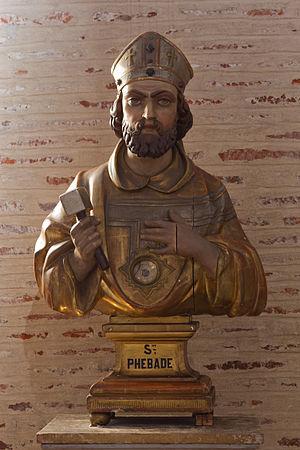
Buste de Saint-Phébade dans la basilique Saint-Sernin de Toulouse.
Phébade d'Agen, Peobadius qui deviendra saint Phébade est un évêque d'Agen du IVᵉ siècle.
La basilique Saint-Sernin de Toulouse est un sanctuaire bâti pour abriter les reliques de saint Saturnin, premier évêque de Toulouse, martyrisé en 250. Saint-Sernin est une des plus grandes églises romanes conservées en Europe, avec la cathédrale de Spire, en Allemagne. Elle fut desservie, depuis le IXᵉ siècle au plus tard et jusqu'à la Révolution française, par une communauté canoniale.